The Count of Luxembourg (1957 film)

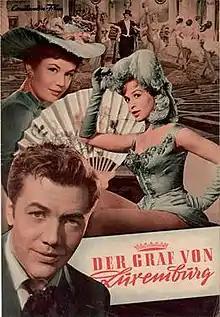
German film poster

The Count of Luxembourg is a 1957 West German musical comedy film directed by Werner Jacobs and starring Gerhard Riedmann, Renate Holm and Gunther Philipp. It is based on the 1909 operetta "The Count of Luxembourg" by Franz Lehár.